Vampires in popular culture

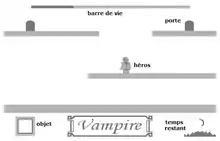
The 1986 French video game "" was one of the first video games to feature vampires, along with the similar 1986 Spanish game "Vampire".

One of the earliest video games featuring a vampire as the antagonist is "The Count", a 1979 text adventure for various platforms, in which local villagers send the player to defeat Count Dracula.